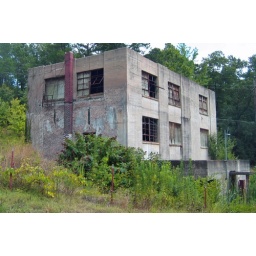
The old water treatment plant at Ward Lake in Mena, Arkansas